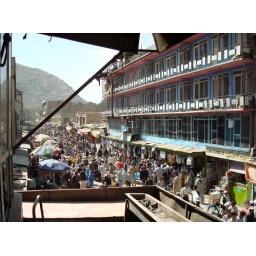
From a balcony above market